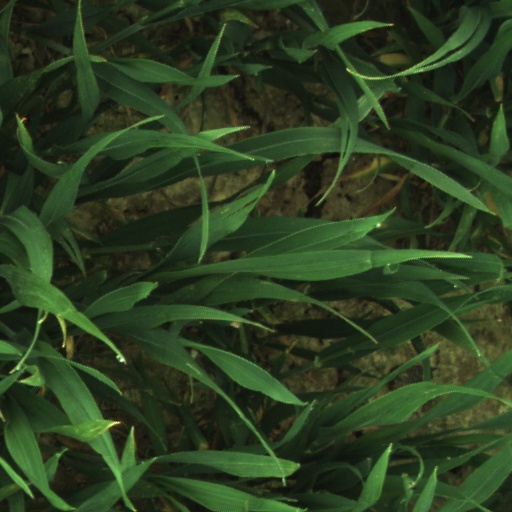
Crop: wheat